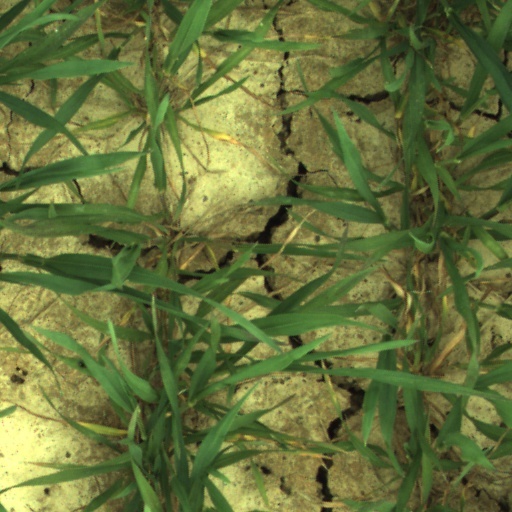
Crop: wheat